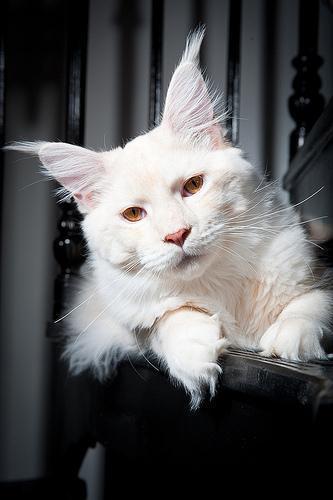
Maine Coon